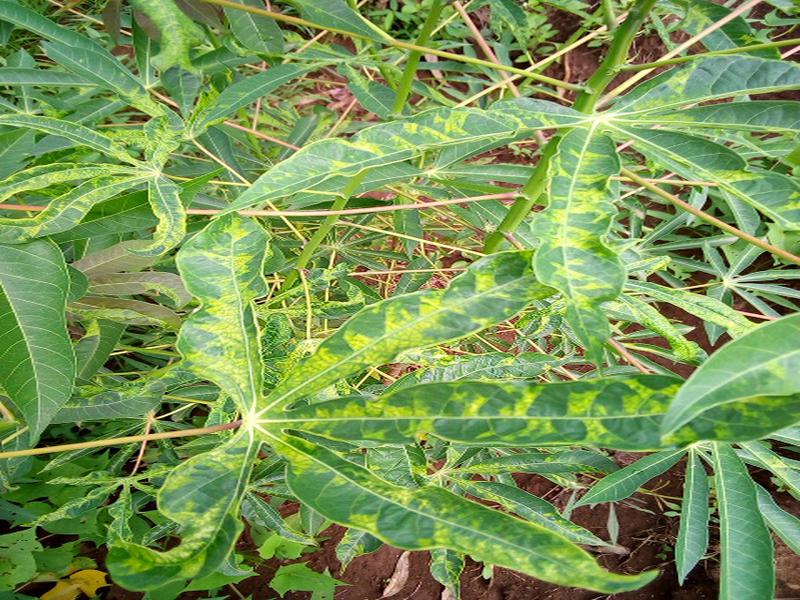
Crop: cassava
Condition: mosaic_disease